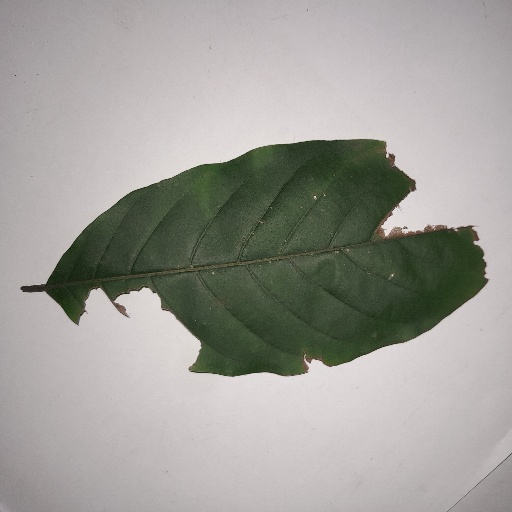
Species: HariTaki
Leaf condition: Bacterial Spot